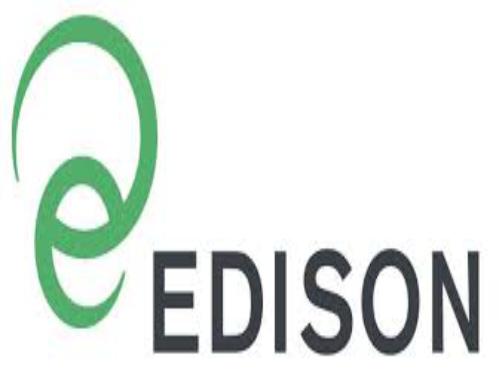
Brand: Edison
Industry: Others